Ptolemy VIII Physcon

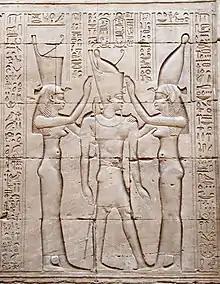
Ptolemy VIII being crowned by Nekhbet and Wadjet, personifications of Upper and Lower Egypt, in the Temple of Horus at Edfu

Initially, the joint rule of the two brothers and Cleopatra II, which had been established during the war, continued. However, the complete failure of the Egyptian forces in the Sixth Syrian War had left the Ptolemaic monarchy's prestige seriously diminished and it caused a permanent rift between Ptolemy VI and Ptolemy VIII.